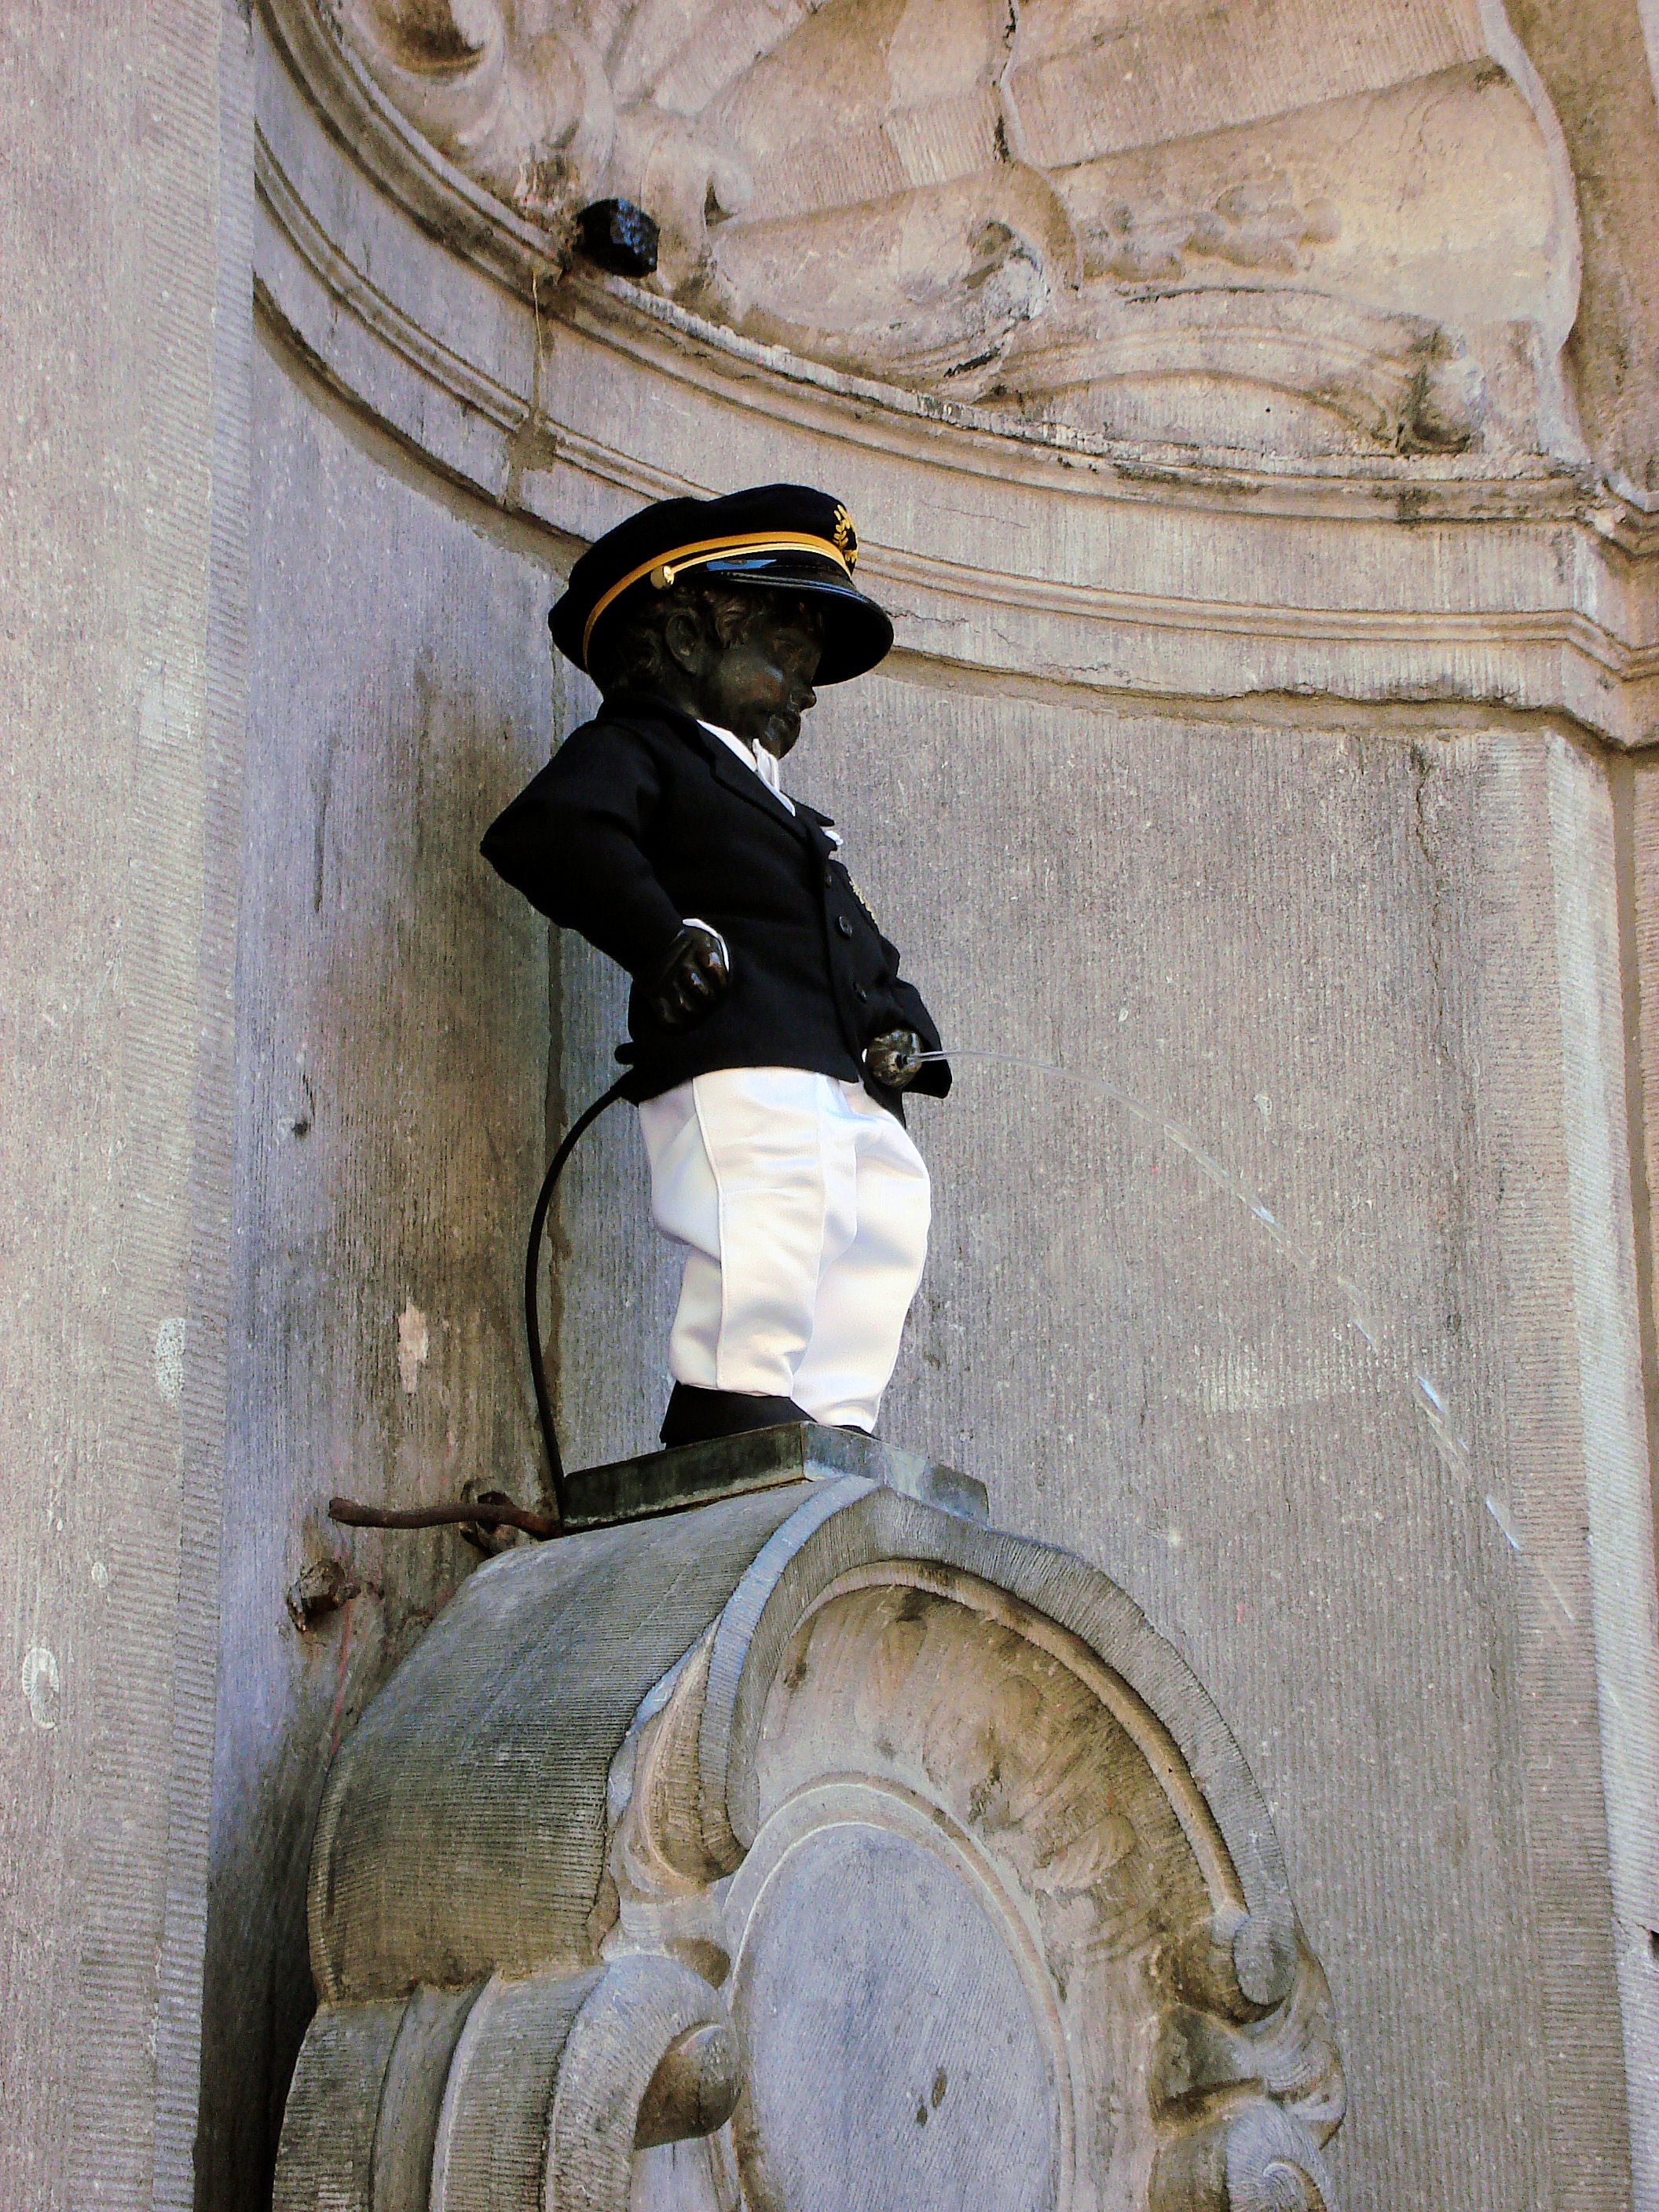
monument, statue, belgium, sculpture, art, brussels, temple, carving, middle ages, ancient history, manneken pis